Plant rights

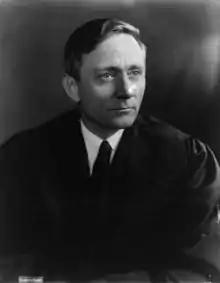
Justice William O. Douglas, author of a noted dissent about the legal standing of plants

In his dissent to the 1972 "Sierra Club v. Morton" decision by the United States Supreme Court, Justice William O. Douglas wrote about whether plants might have legal standing: